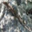
Label: lizard